Maryborough Central State School

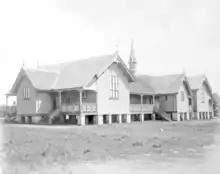
Maryborough Central State School, circa 1890

The first state school at Maryborough was established in 1862 in a small building at the northeast corner of Kent and Lennox Streets (on the site that is now known as the Maryborough School of Arts building). In the first week, 35 scholars attended the primary school on Tuesday morning when the school first opened. The number was growing quickly, and by then a good school was rapidly being established.